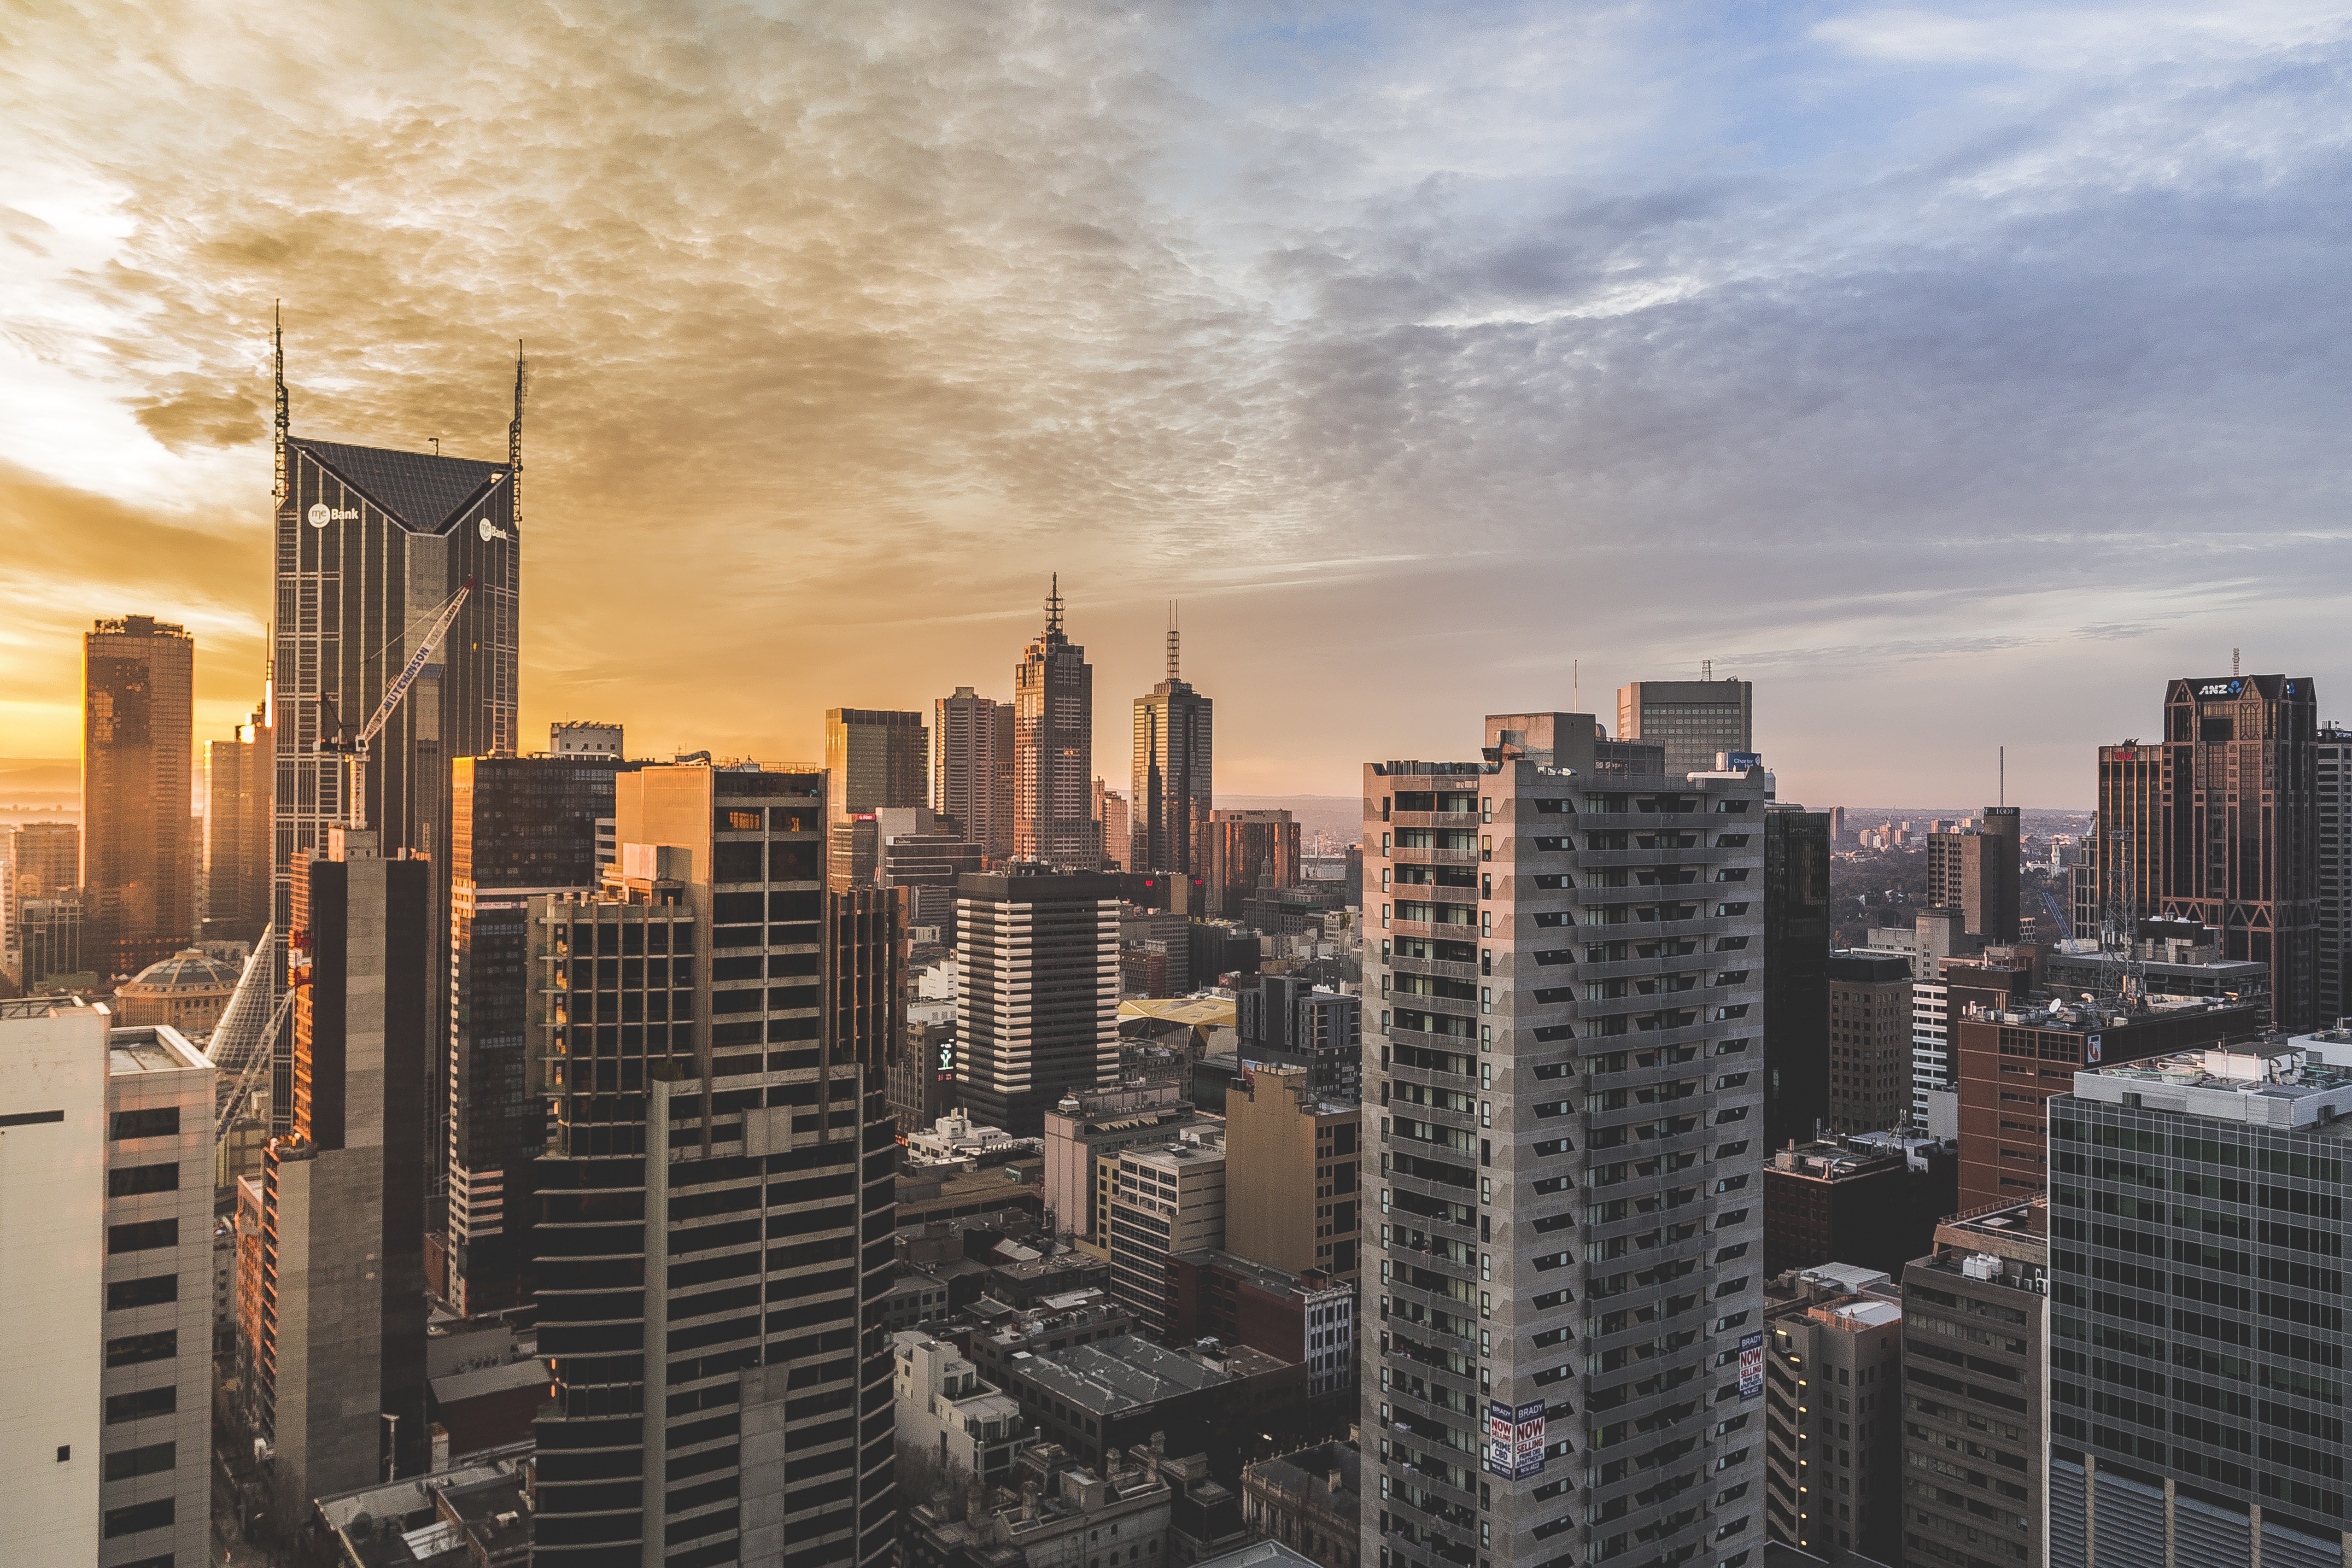
architecture, sunset, skyline, building, dawn, city, skyscraper, urban, cityscape, downtown, travel, dusk, evening, tower, office, business, modern, tower block, golden hour, outdoors, tall, metropolis, neighbourhood, high rises, urban area, residential area, geographical feature, human settlement, metropolitan area, high angle shot